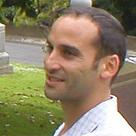
Age: 29